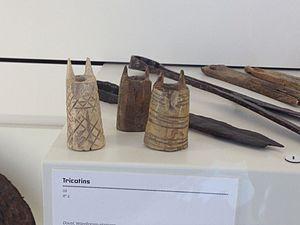
tricotins
Un tricotin est un petit appareil permettant de tricoter en rond pour fabriquer des tubes de laine, des tresses, des ganses, des foulards, etc. Il comprend un cylindre creux surmonté généralement de quatre crochets. Les plus simples sont manuels et s'utilisent avec une aiguille à tricoter. Il en existe de mécaniques fonctionnant à l'aide d'une manivelle.